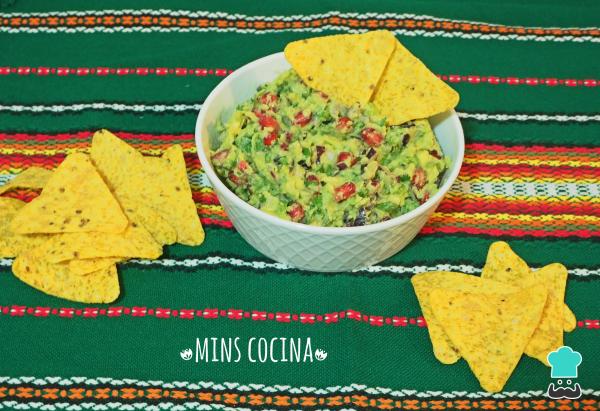
Mantenemos el guacamole con granada en la nevera hasta un rato antes de servir. Ya veréis qué rico queda como aperitivio frío o en una cena de picoteo. Sin duda, uno de mis favoritos.Si queréis ver más recetas como esta, no os olvidéis de pasaros por mi blog Mins Cocina o ver alguna de estas:Guacamole originalGuacamole con tomateGuacamole con leche y limón